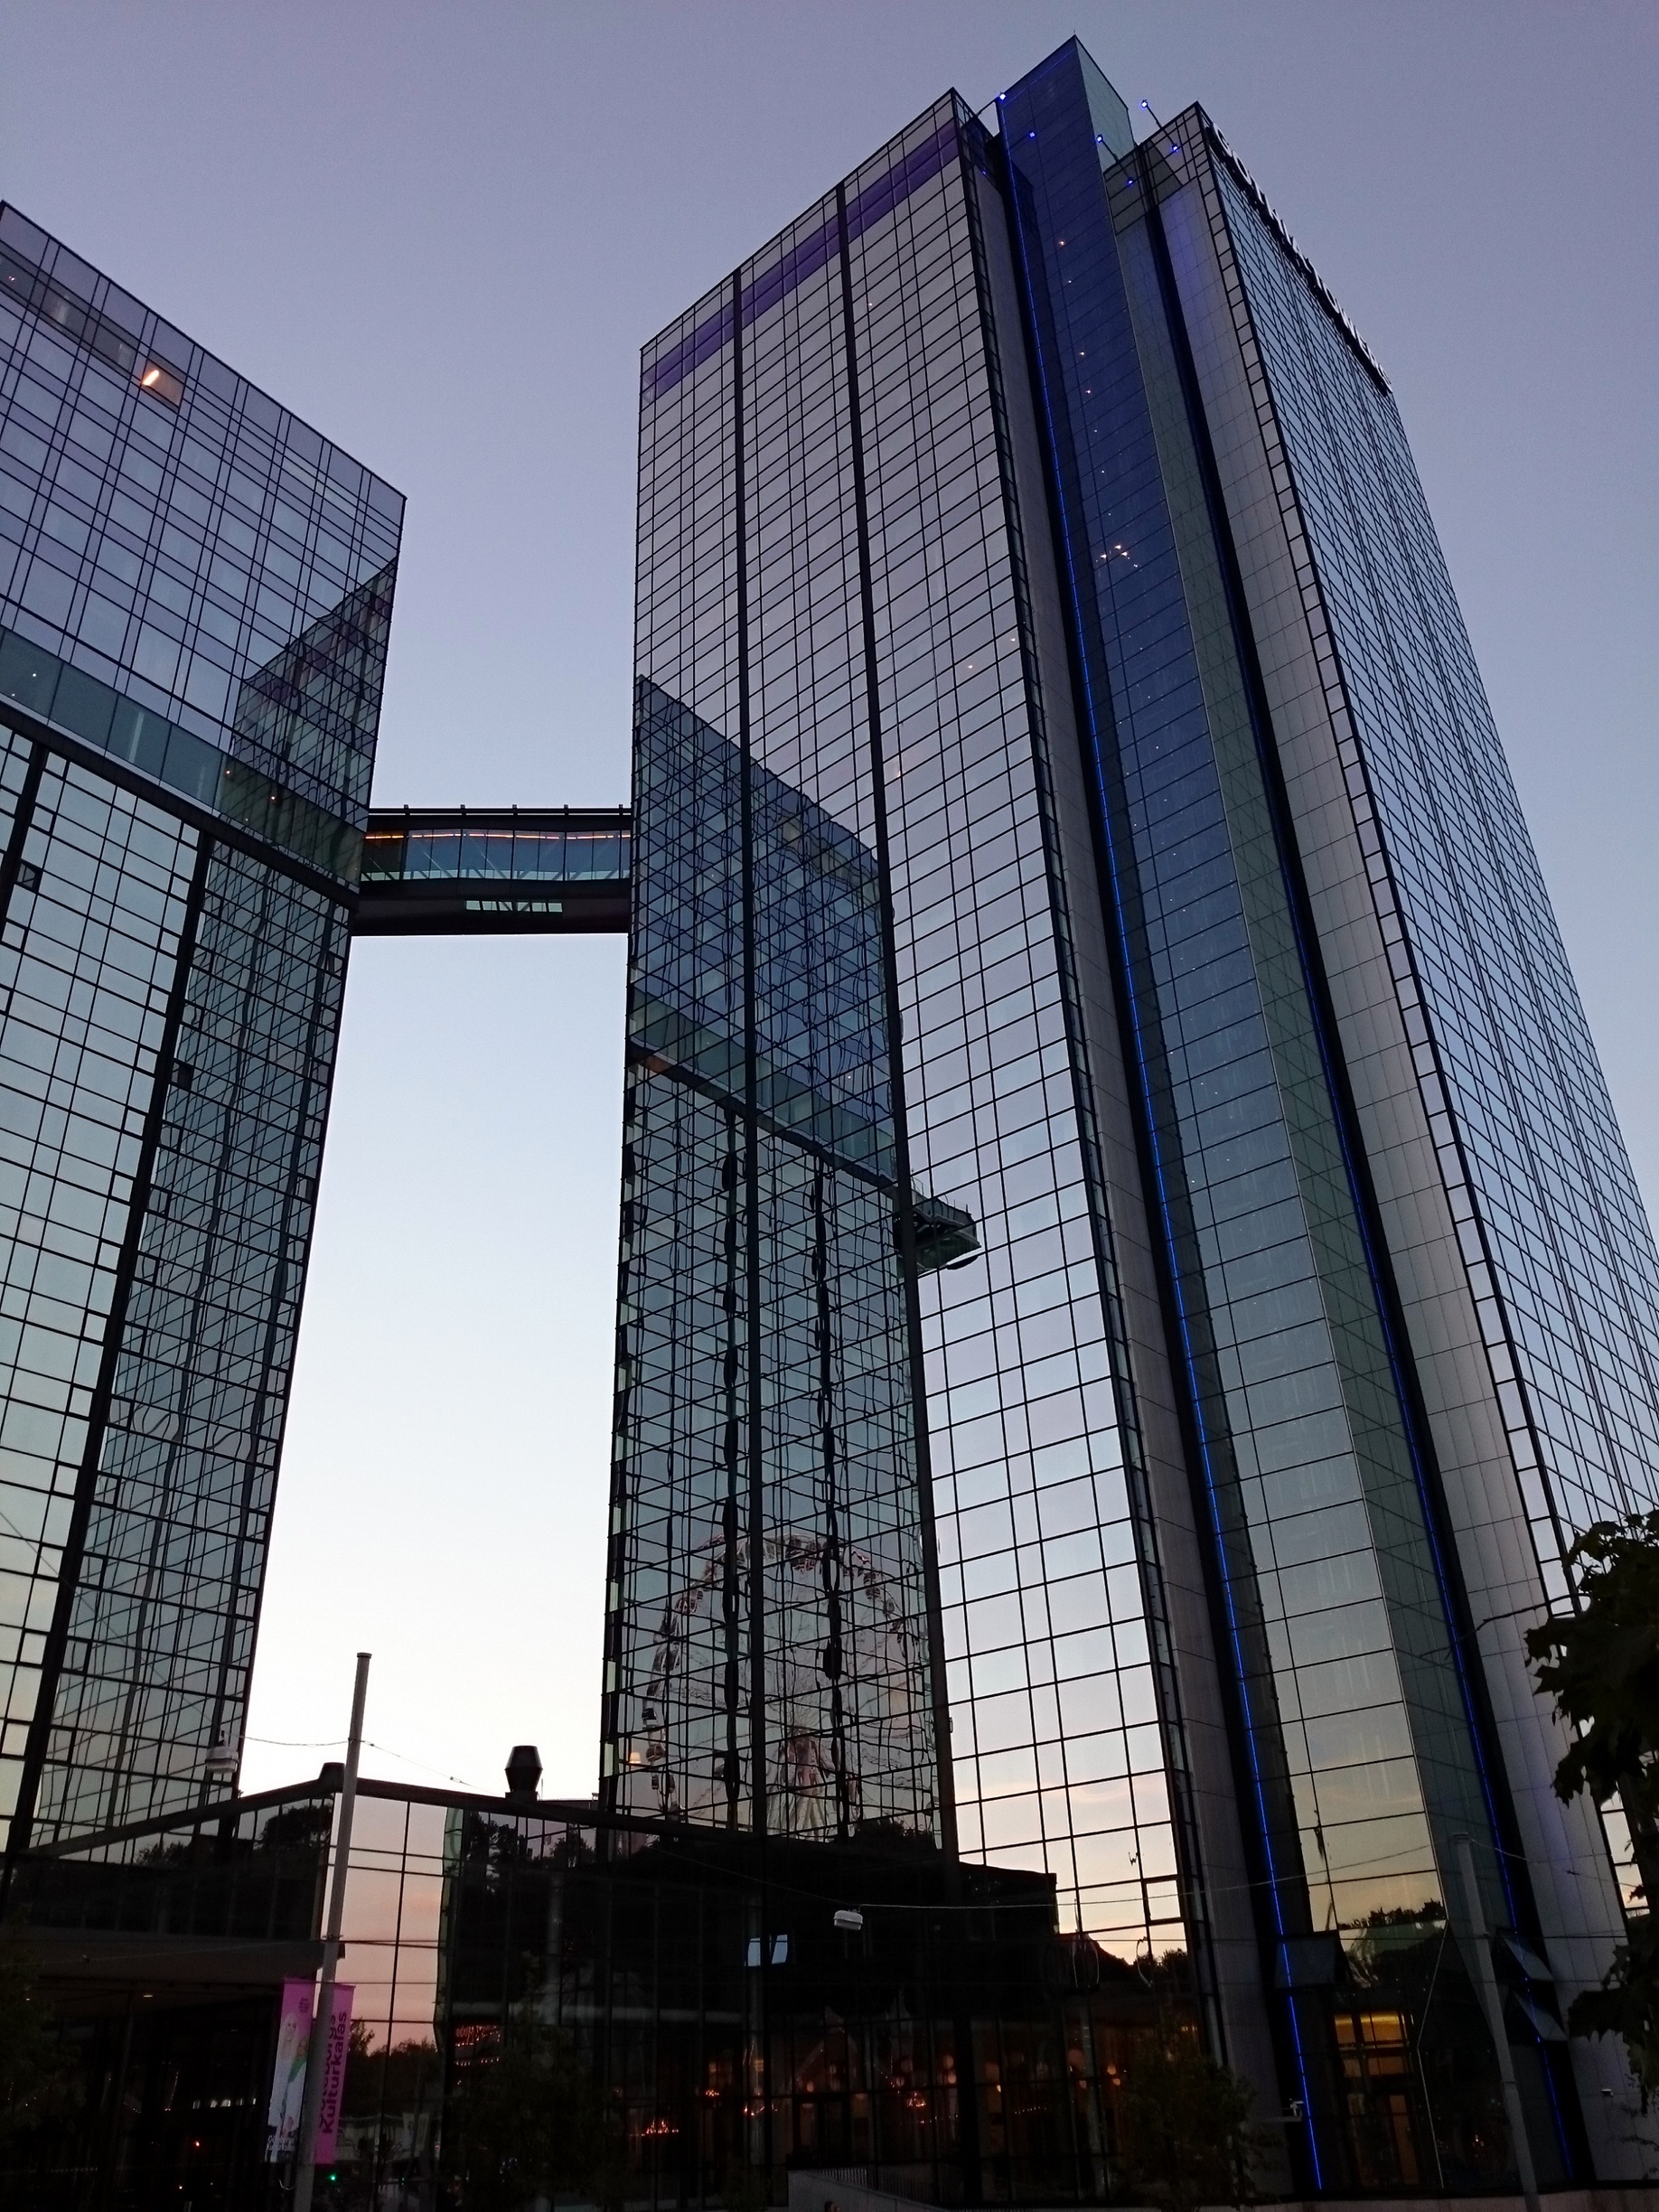
architecture, skyline, glass, building, city, skyscraper, cityscape, downtown, reflection, landmark, facade, modern, stadium, tower block, hotel, sweden, headquarters, gothenburg, landmarks, metropolis, urban area, human settlement, metropolitan area, gothia towers